A Young Man's World

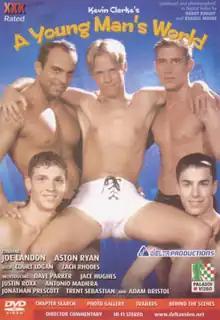
DVD cover

Kevin Clarke's A Young Man's World is a 2000 American direct-to-video gay pornographic film written and directed by Kevin Clarke and starring Joe Landon and Ashton Ryan. It was produced and cinematographed by Barry Knight and Russell Moore of Delta Productions and distributed by Paladin Video. The film's duration is two hours; its date of production is July 22, 2000, and it was shot on high-definition video.